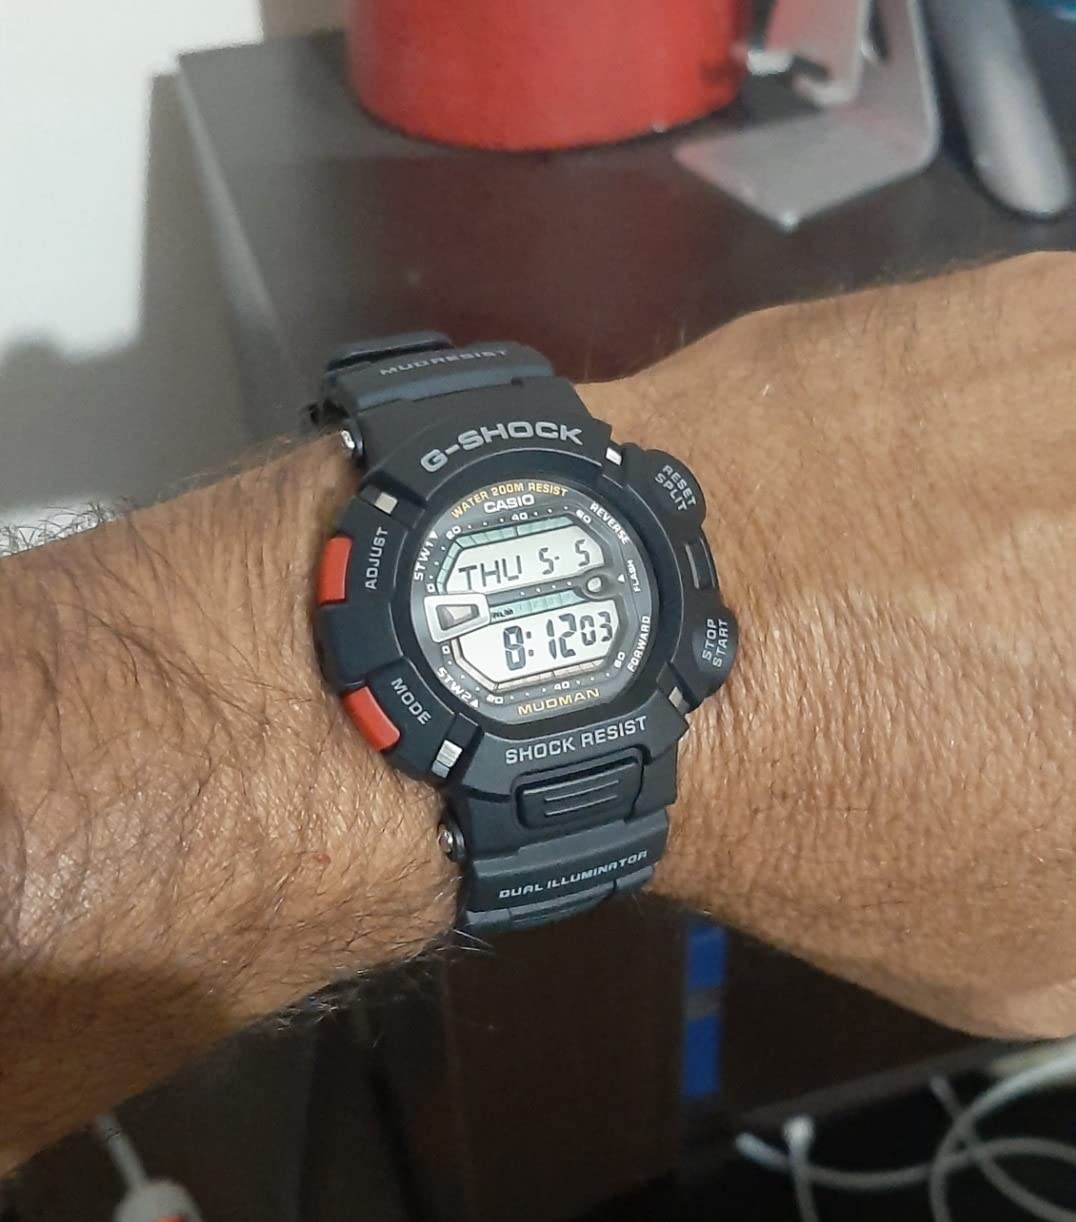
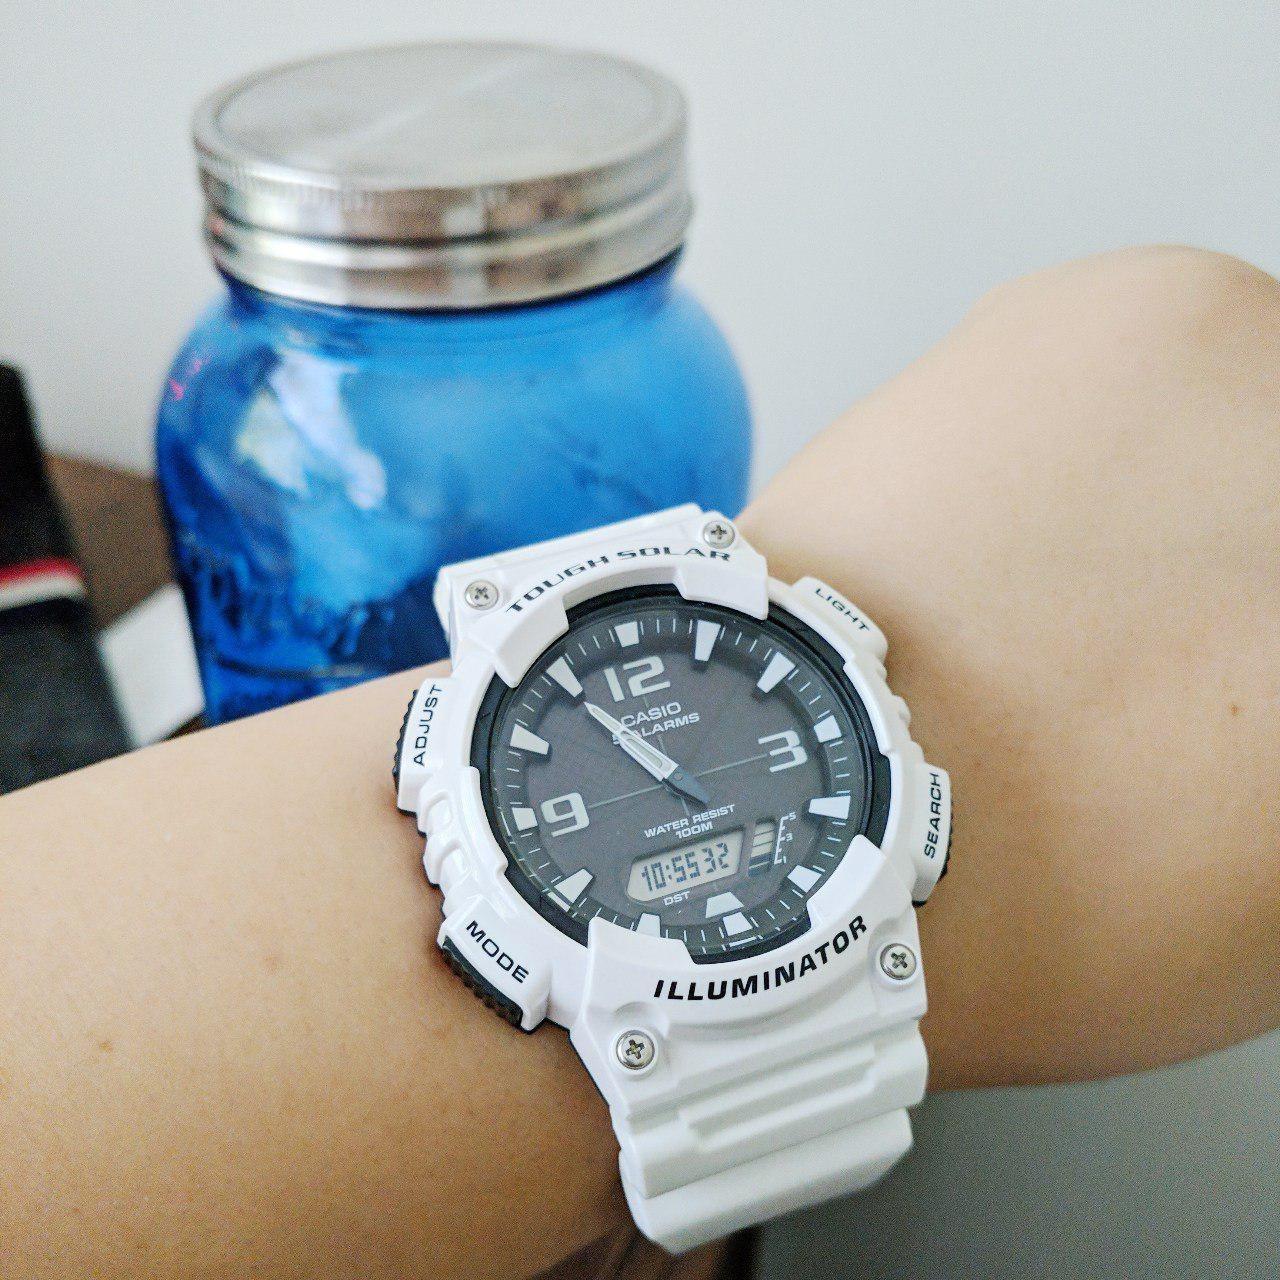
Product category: accessories_watch
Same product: no